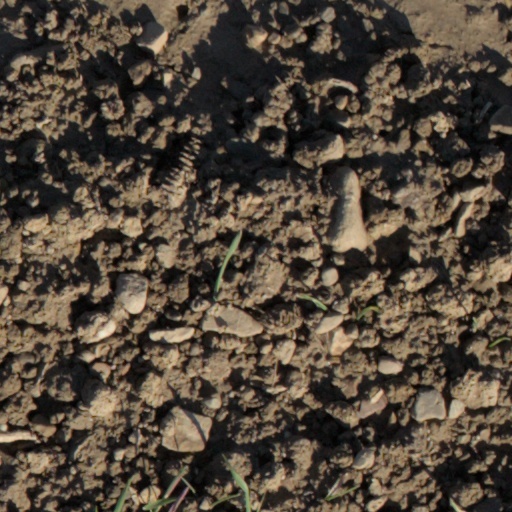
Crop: wheat